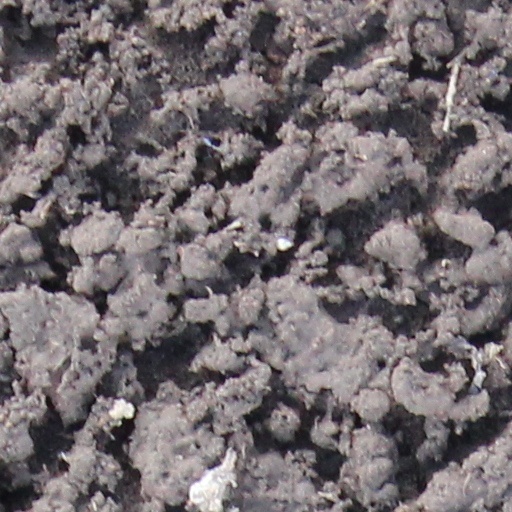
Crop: wheat